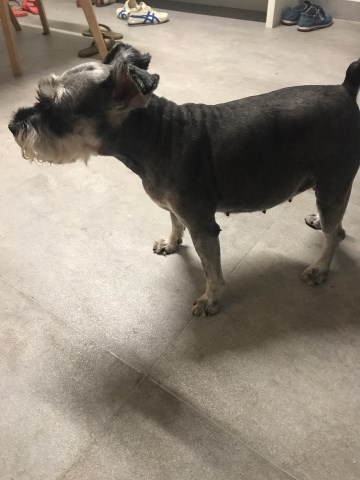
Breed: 2342-n000102-miniature_schnauzer